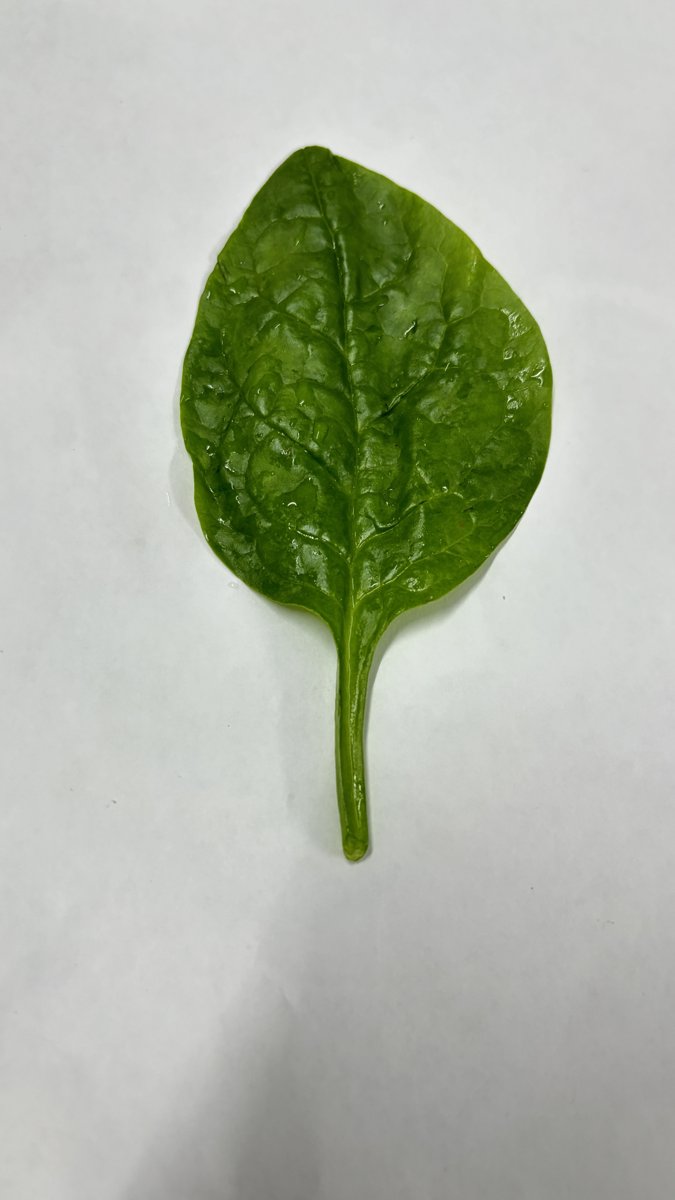
Label: Healthy-Leaf